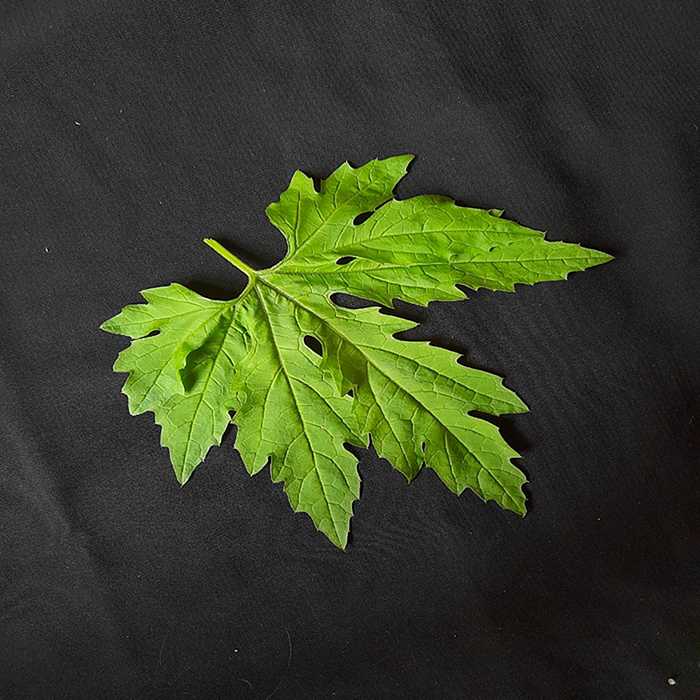
Plant: Bitter Gourd
Label: Fresh leaf